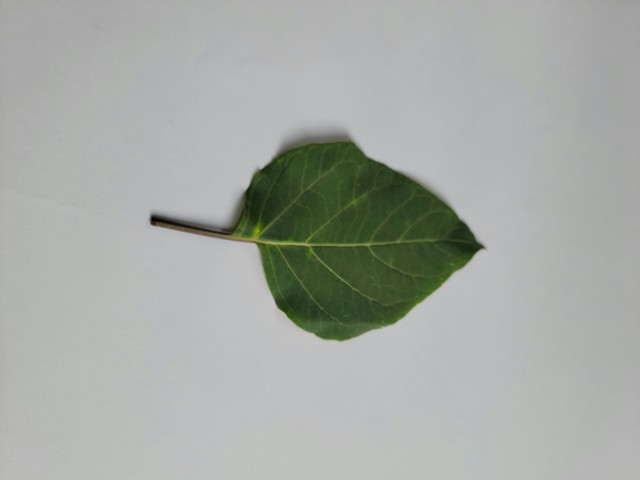
Plant: kalodhutura